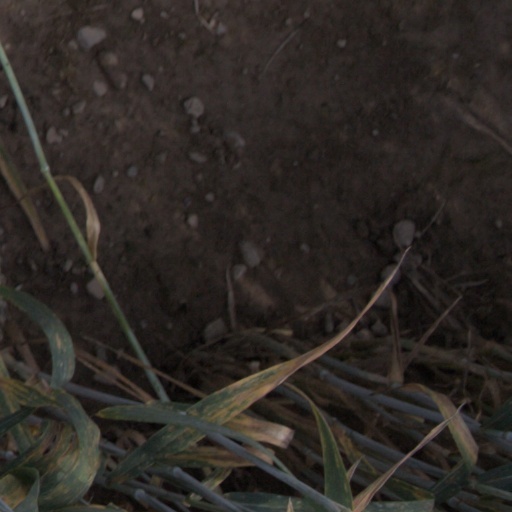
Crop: wheat